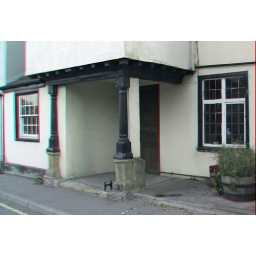
Ruthin in anaglyph 3d Stereo red blue glasses to view